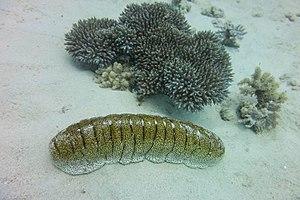
L’holothurie trompe d'éléphant est une espèce de concombre de mer de la famille des Holothuriidae.
Holothuria (Microthele) est un sous-genre de concombre de mer de la famille des Holothuriidae. Les espèces de ce groupe sont souvent appelées « holothuries à mamelles » et font l'objet d'une pêche commerciale intense et préoccupante.
Les Holothuries sont une classe d'animaux marins de l'embranchement des échinodermes au corps mou et oblong, et possédant un cercle de tentacules autour de la bouche. Elles sont aussi appelées concombres de mer ou bêches de mer, et possèdent une grande diversité de sobriquets sur les différentes côtes.